Western Religion (film)

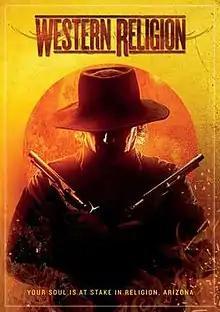
Screen Media poster

Western Religion is 2015 Western film directed and written by James O'Brien and starring Claude Duhamel, Peter Shinkoda, and Miles Szanto, among many others in a large international cast.